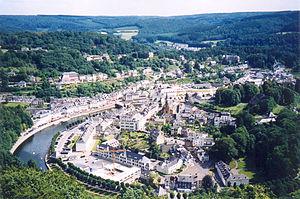
Bouillon (Belgique)
Bouillon est une ville francophone de Belgique, située en Région wallonne et en Ardenne belge dans la province de Luxembourg.
Curfoz est un petit village de la ville belge de Bouillon situé en Région wallonne dans la province de Luxembourg, à 4 kilomètres au nord-est du centre-ville qu'il domine de quelque 150 mètres.